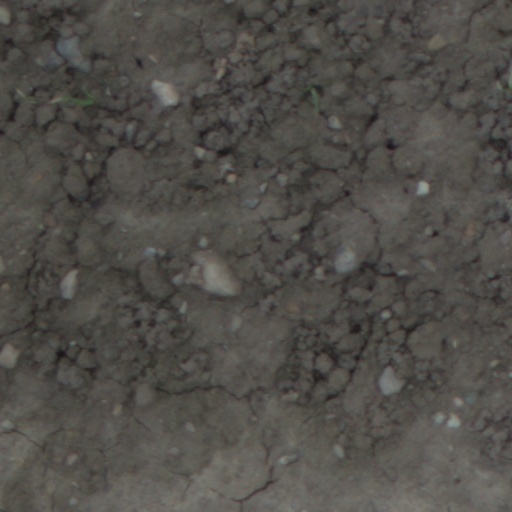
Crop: wheat